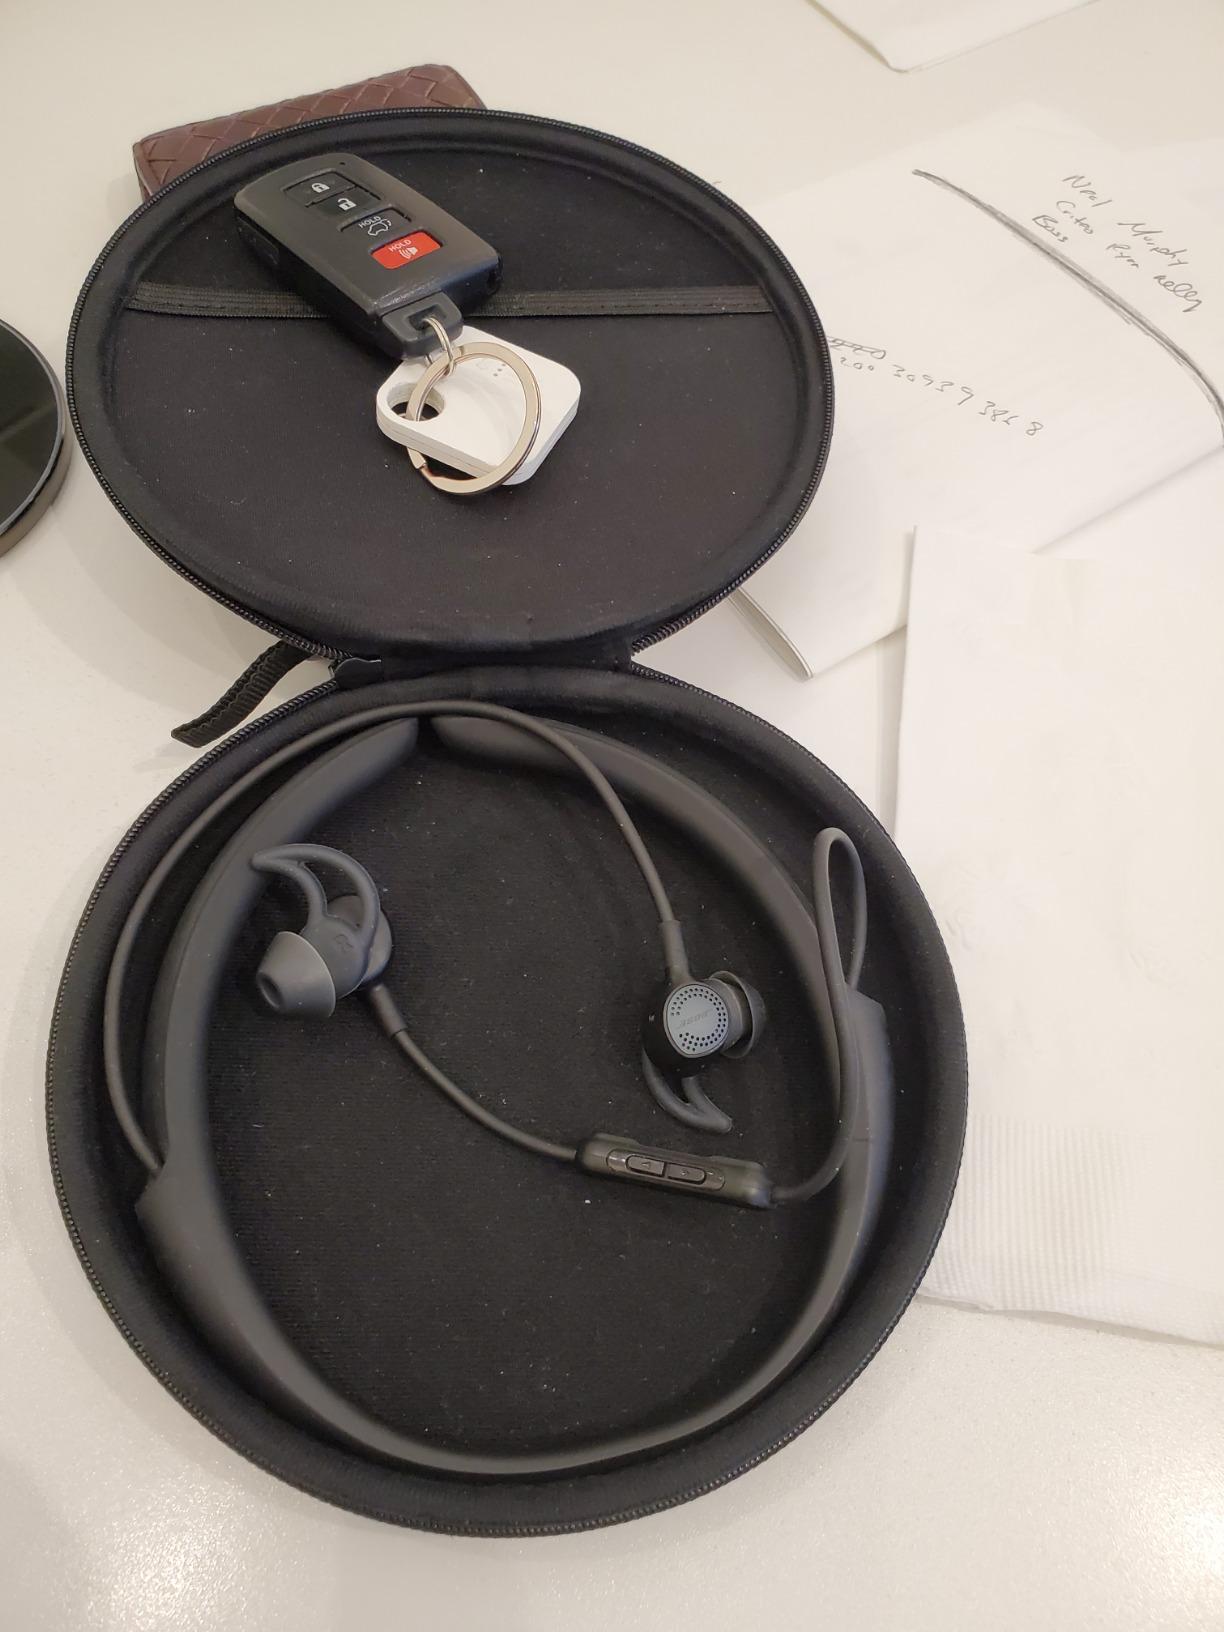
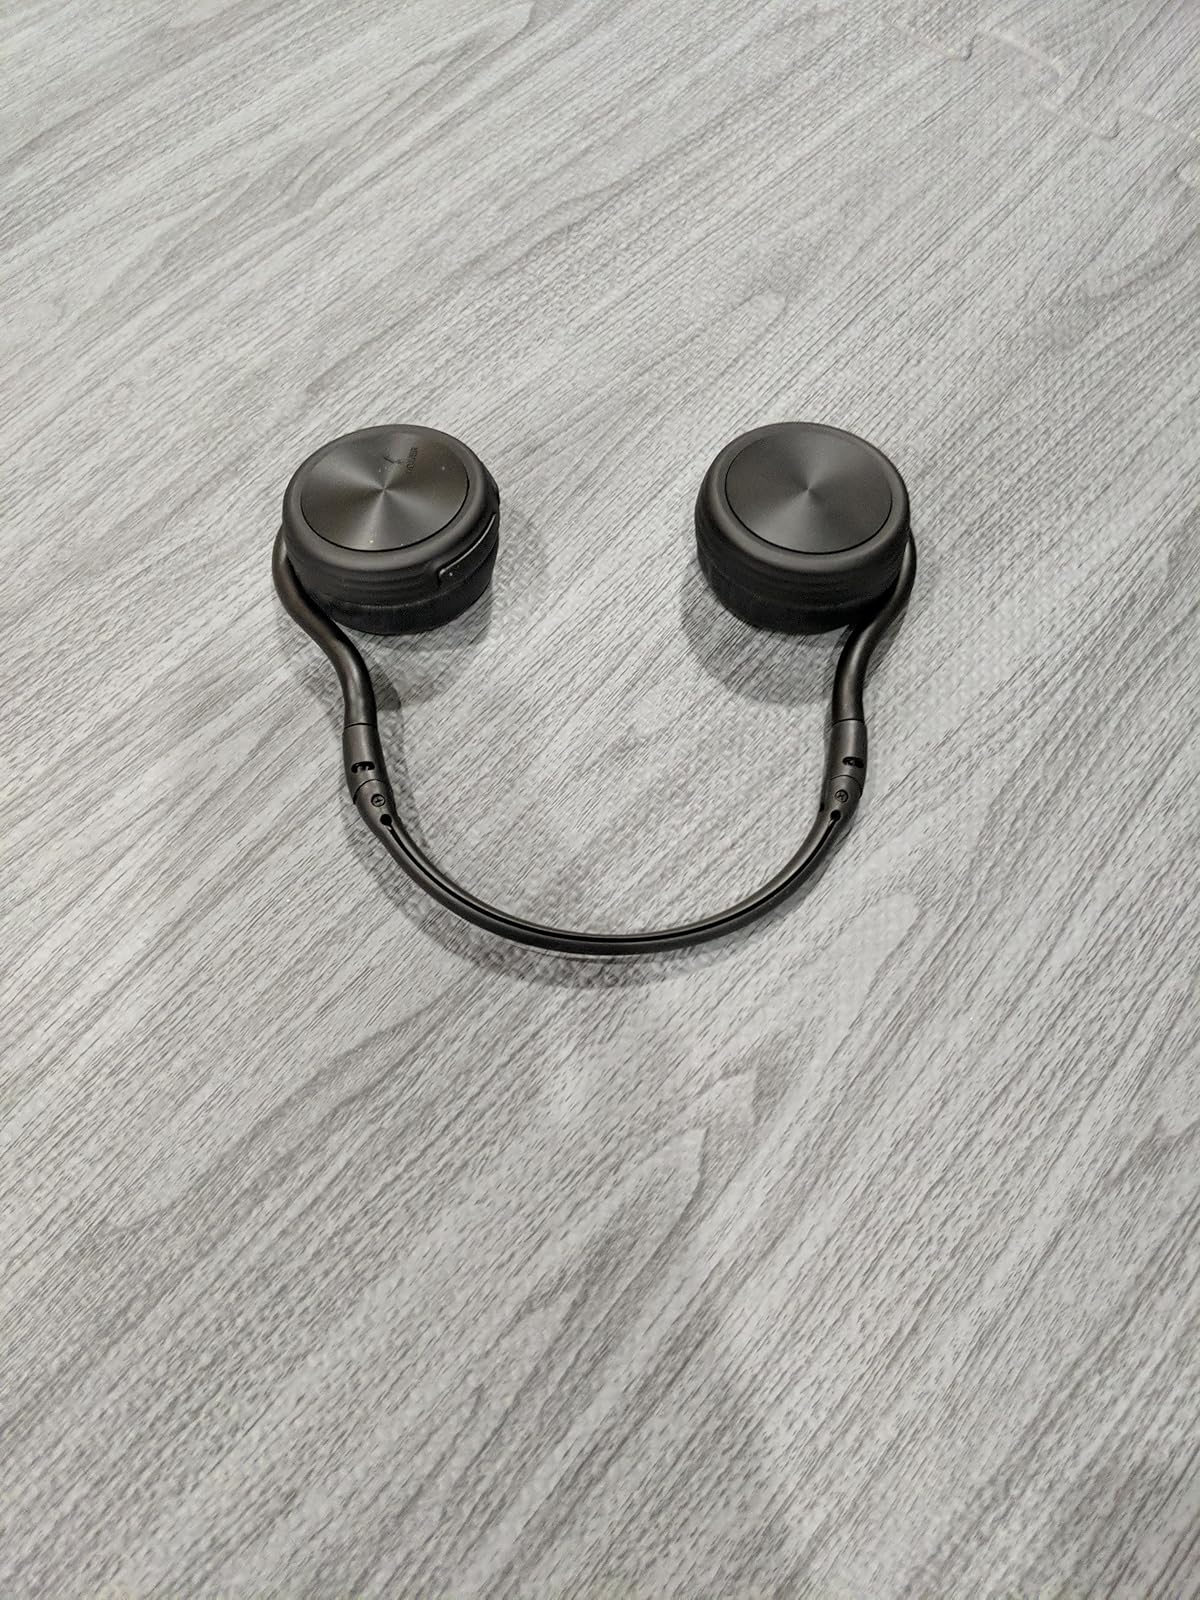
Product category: headphones
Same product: no